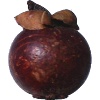
Label: mangostan